HMS Devonshire (39)

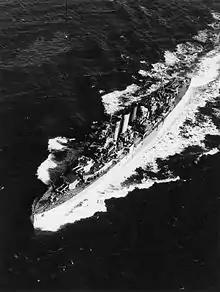
"Devonshire" underway following her 1944 refit

She returned to duty with the Home Fleet at Scapa Flow in April 1944. From July until the end of hostilities in May 1945, "Devonshire" escorted the carrier raids that were mounted on shipping and other targets in Norwegian waters (Operations Mascot, Goodwood, and Hardy).